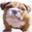
Label: dog